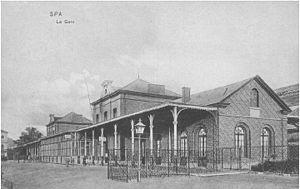
La ligne 44 est une ligne ferroviaire construite à l'initiative des établissements thermaux de la commune de Spa, qui souhaitaient faire profiter les curistes d'un mode de transport performant.